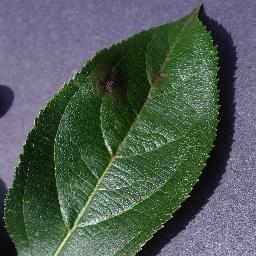
Label: Apple___Apple_scab